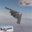
Label: airplane